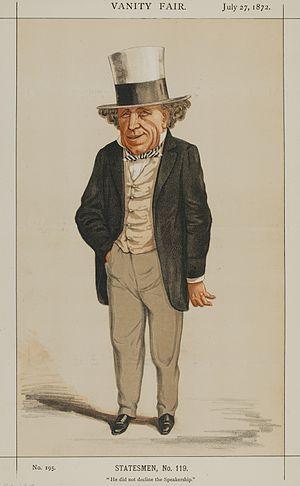
Edward Pleydell-Bouverie PC, FRS, appelé l'Honorable à partir de 1828, est un politicien libéral britannique. Il est membre de la première administration de Lord Palmerston en tant que payeur général et vice-président de la Chambre de commerce en 1855 et président du Poor Law Board entre 1855 et 1858.